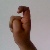
The image shows a hand gesture representing the letter 'X' in Indian Sign Language.